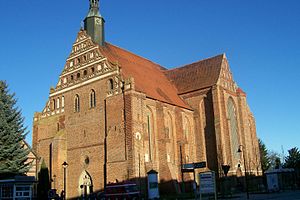
Bad Wilsnack
Wunderblutkirche St. Nikolai
Bad Wilsnack er en Kurby og tidligere valfartsby i Landkreis Prignitz i den nordvestlige del af delstaten Brandenburg i Tyskland. Byen er administrationsby for Amtet Bad Wilsnack/Weisen. Til dette amt hører ud over Bad Wilsnack og Weisen kommunerne Breese, Legde/Quitzöbel og Rühstädt. Byens vartegn er den tidligere valfartskirke Wunderblutkirche St. Nikolai